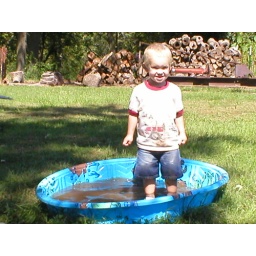
Looky..I am standing in muddy water with my shoes and socks on! Sept 3rd, 2007